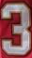
Number: 3